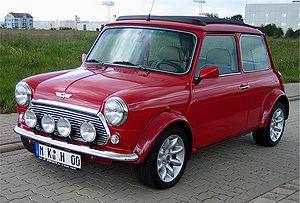
La Mini, initialement Morris Mini Minor et Austin Seven, sorties simultanément, est un modèle d'automobile d'entrée de gamme conçue pour BMC par l'ingénieur anglo-grec Alec Issigonis et fabriquée à Longbridge près de Birmingham. Elle fut vendue sous plusieurs marques Austin, Morris, Rover, Wolseley, Riley, Leyland et sous licence italienne Innocenti, avant de devenir une marque propre en 1969. Le modèle commercialisé sous la marque Innocenti était produit à Lambrate, un quartier de Milan. En 2001, après le rachat de la marque par le groupe allemand BMW, une seconde génération est lancée sous la marque Mini.